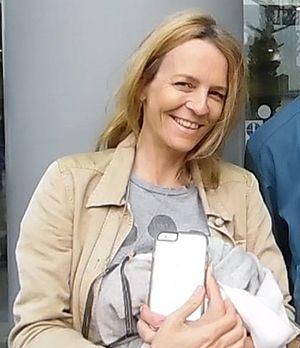
Lady Georgia Mary Caroline Byng connue sous son nom d'écrivaine Georgia Byng, est née en 1966 dans le Winchester en Angleterre.